Ultrapure water

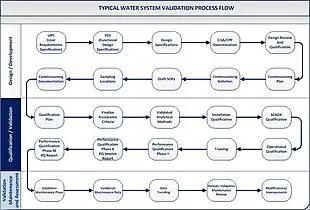
Ultrapure water system validation process flow

Ultrapure water validation must utilize a risk-based lifecycle approach. This approach consists of three stages – design and development, qualification, and continued verification. One should utilize current regulatory guidance to comply with regulatory expectations. Typical guidance documents to consult at the time of writing are: FDA Guide to Inspections of High Purity Water Systems, High Purity Water Systems (7/93), the EMEA CPMP/CVMP Note for Guidance on Quality of Water for Pharmaceutical Use (London, 2002), and USP Monograph <1231> Water For Pharmaceutical Purposes.